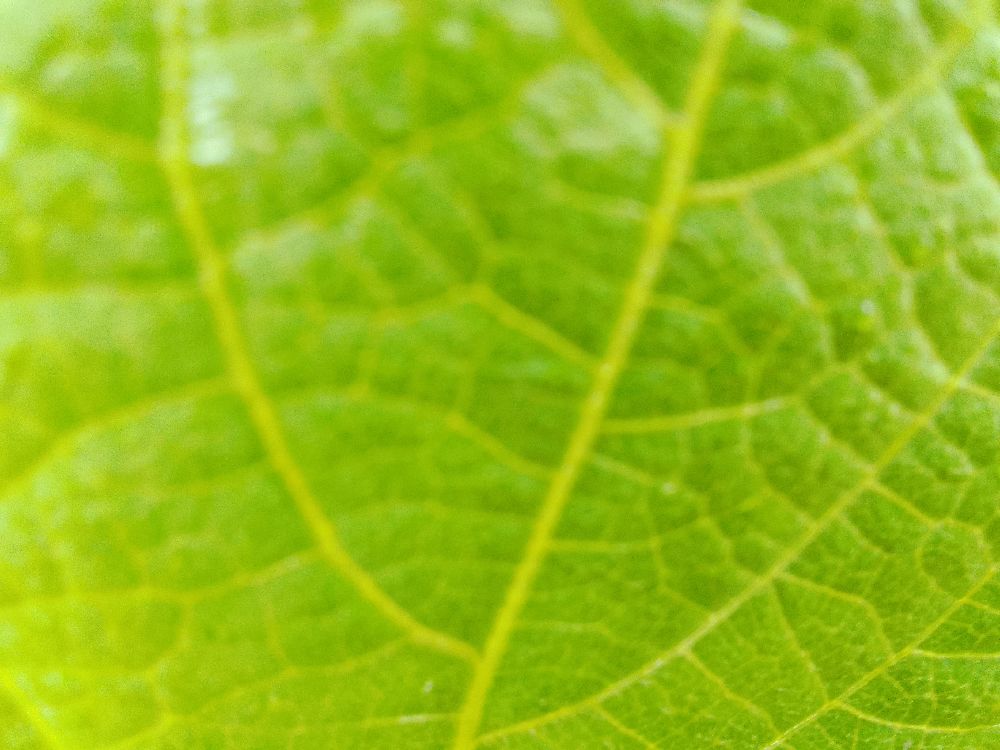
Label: healthy